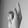
ASL letter: K